Small mammals as pets

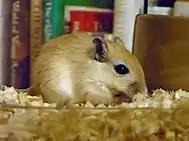
Young gerbil

Gerbils became established in the pet industry in 1964. They are prohibited in California. As desert dwellers, gerbils dig long burrows in order to escape the harsh temperatures. However, unlike hamsters, gerbils are not nocturnal. Gerbils are active most during the evening and morning, times in which the weather is calmest, making them primarily crepuscular. Gerbils are naturally curious, social, and nonviolent animals, making them more suitable for children than most pocket pets. Gerbils have an average lifespan of two to four years. Adult male gerbils are very territorial; typically the larger the gerbil, the larger their burrow and the more territory they scent mark. Gerbils communicate through the use of thumping their back legs and whistling sharply; thumping can be both a communication of excitement and anxiety.